John Byng

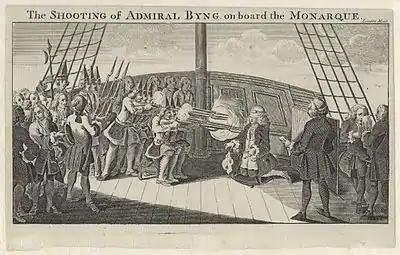
"The Shooting of Admiral Byng", artist unknown

The island of Minorca had been a British possession since 1708, when it was captured during the War of the Spanish Succession. On the approach of the Seven Years' War, numerous British diplomats based in the Mediterranean raised the alarm that Minorca was threatened by a French naval attack from Toulon. Since 1748, British downsizing of the Royal Navy meant that only three ships-of-the-line were assigned to protect trading interests in the Mediterranean by 1755. The "London Evening Post" had reported as far back as April 1755 that Toulon was outfitting twelve brand new "men of war". Lord George Anson, head of the Admiralty, chose to focus instead on preventing a French invasion, keeping warships close to Britain.